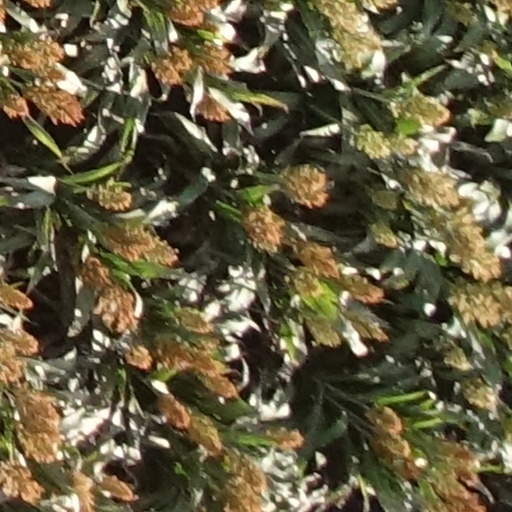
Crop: sorghum